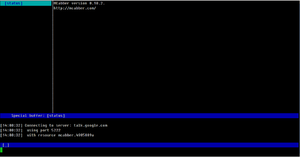
MCabber est un logiciel libre client de messagerie instantanée pour le réseau standard ouvert Jabber/XMPP.